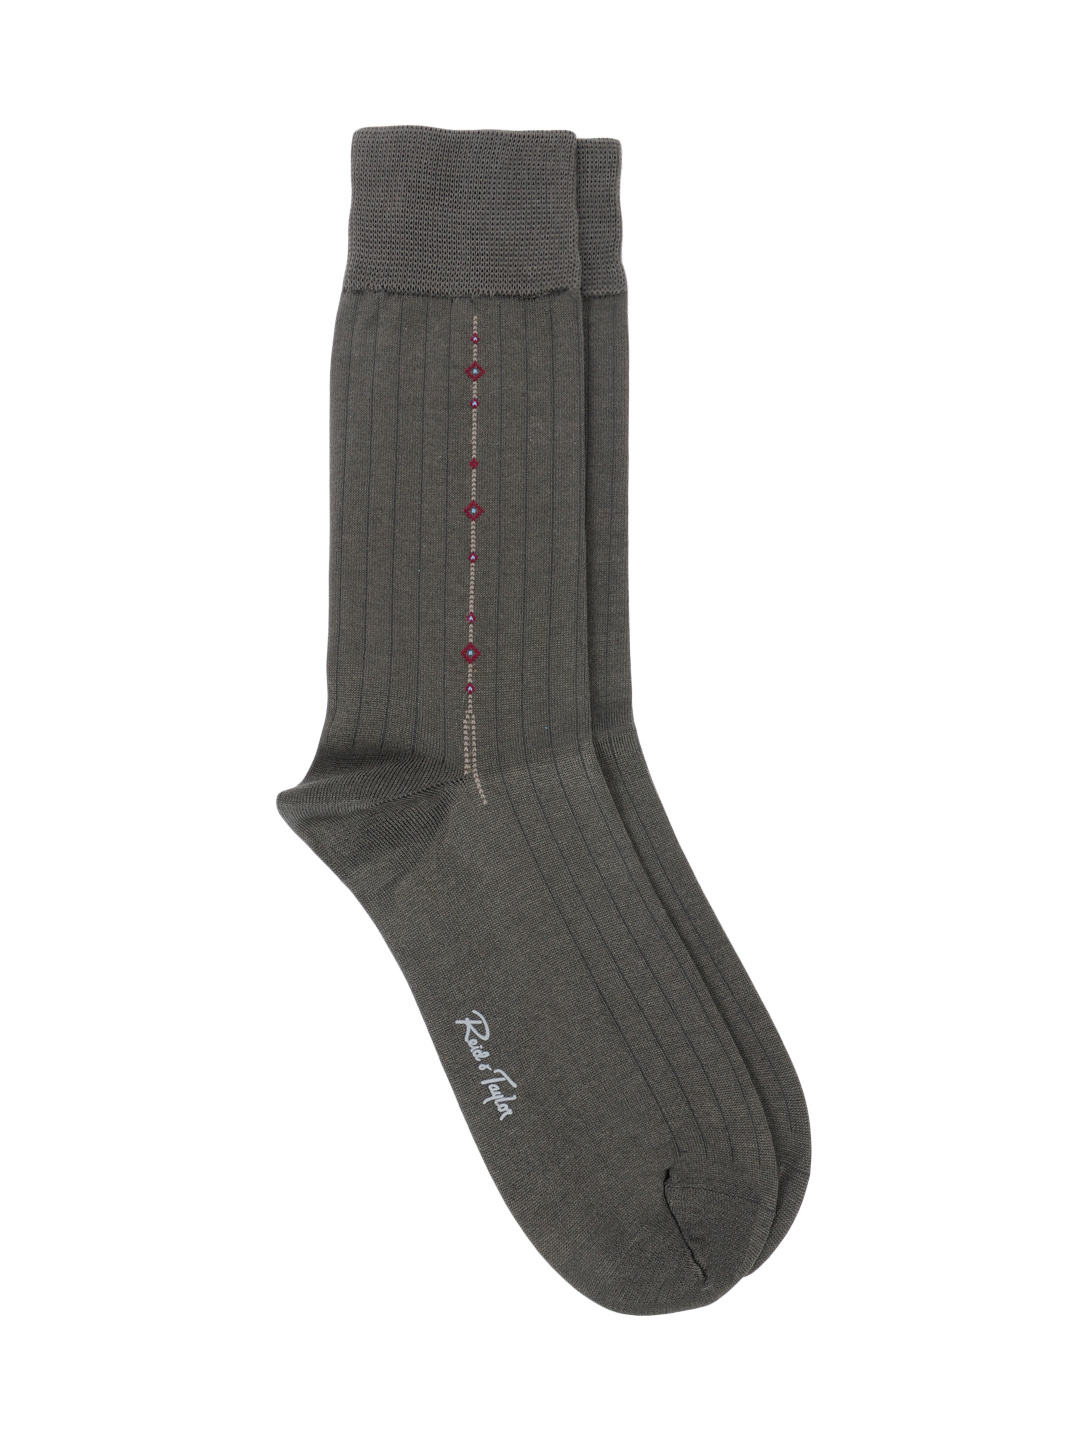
Reid & Taylor Men Grey Socks
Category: Accessories / Socks / Socks
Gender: Men
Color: Grey
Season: Summer 2016
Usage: Casual